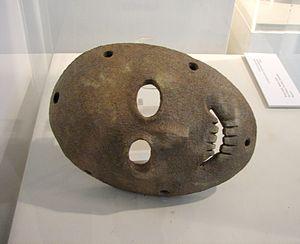
Le Néolithique du Proche-Orient est chronologiquement le plus précoce des épisodes de passage d'un mode de vie paléolithique à un mode de vie néolithique à se produire dans le monde. Il prend place entre le Levant et le Zagros occidental, incluant une partie de l'Anatolie, au début de l'Holocène, entre 10000 et 5500 av. J.-C. environ.